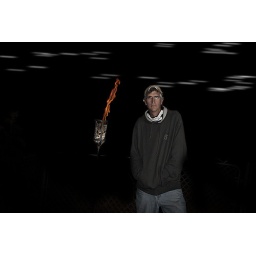
&amp;quot;Another plane, another train. Another bottle in the brain. Another girl - another fight. Another drive all night&amp;quot;